Albert of Brandenburg

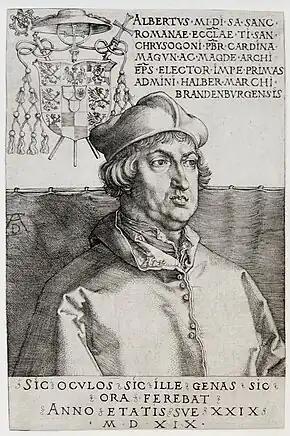
Cardinal Albert, Archbishop of Magdeburg and Mainz, by Albrecht Dürer

Born in Cölln on the Spree, now a central part of Berlin, into the ruling House of Hohenzollern, Albert was the younger son of John Cicero, Elector of Brandenburg and Margaret of Thuringia.